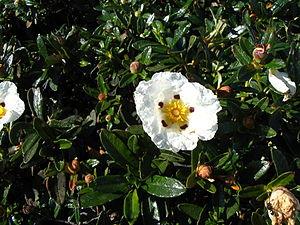
Cistus × dansereaui (C. ladanifer × C. inflatus) Portugal
Le ciste porte-laudanum ou ciste à gomme, est un arbuste des régions méditerranéennes.